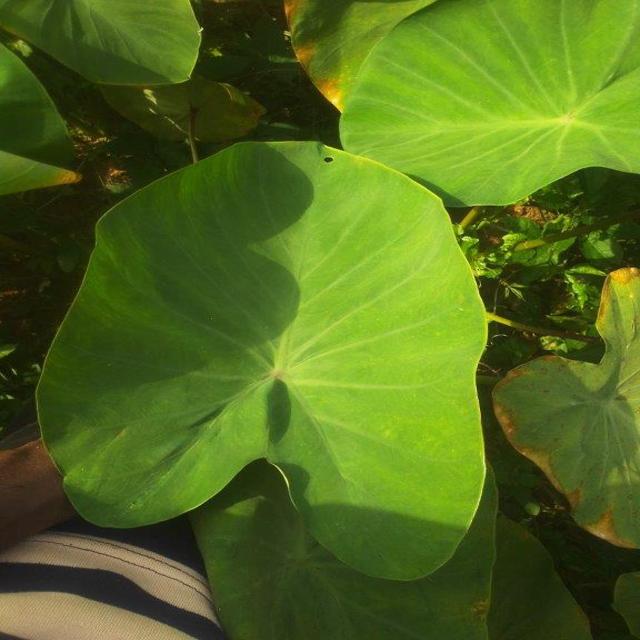
Label: Healthy